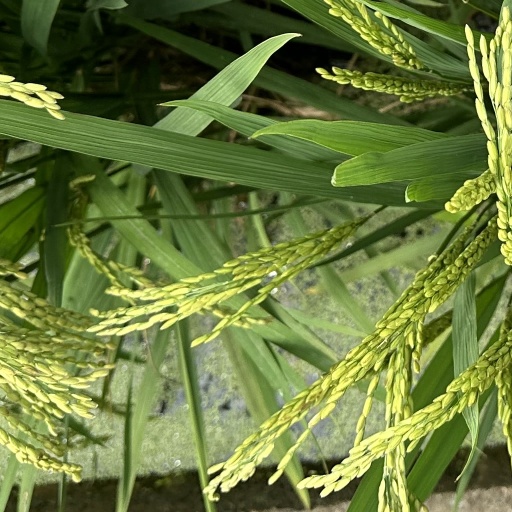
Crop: rice